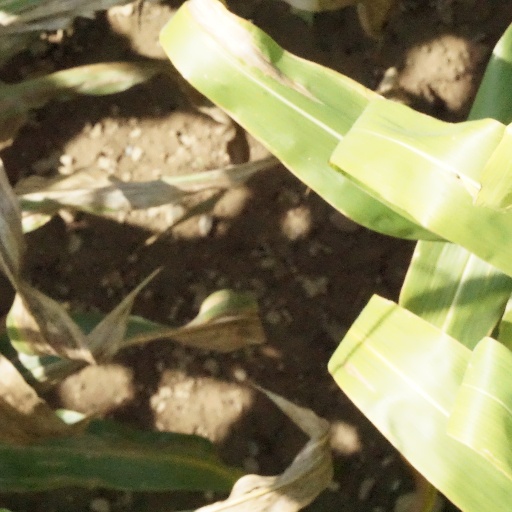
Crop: maize; corn